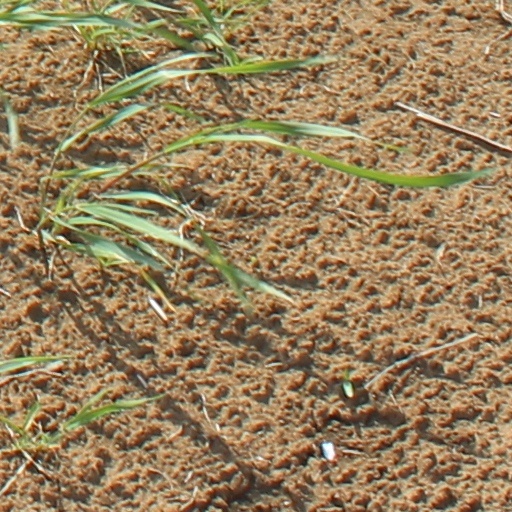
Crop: wheat